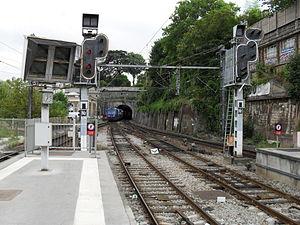
Gare de Saint-Cloud
La ligne U du Transilien, également dénommée La Défense – La Verrière ou plus souvent simplement ligne U, est une liaison tangentielle de train de banlieue qui dessert l'ouest francilien au départ de La Défense. Elle relie le quartier d'affaires de La Défense à la gare de La Verrière, dans le sud-ouest francilien. C'est la seule ligne de trains de banlieue du réseau Transilien qui n'a pas son origine dans une grande gare parisienne.